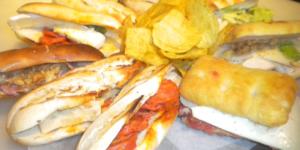
montadito de mousse de oca con champis